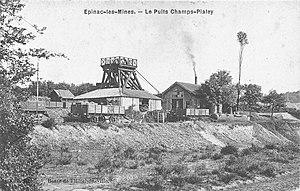
Le puits Champs-Pialay des Houillères d’Épinac.
Les Houillères d'Épinac sont des mines de charbon situées sur la commune d'Épinac et ses environs dans le département de Saône-et-Loire et la région de Bourgogne-Franche-Comté. Ces mines seront exploitées dès le milieu du XVIIIᵉ siècle sur une surface de 3 435 ha.